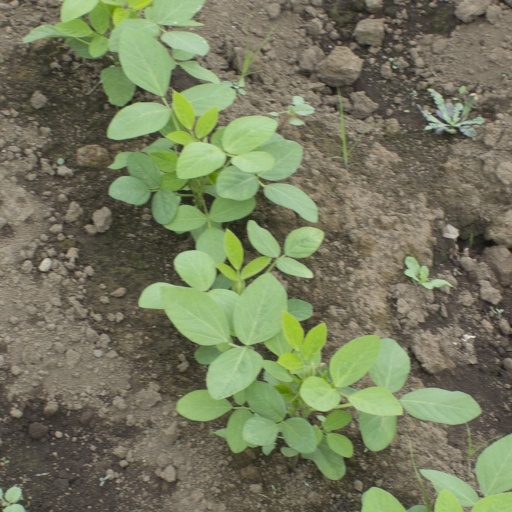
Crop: soybean